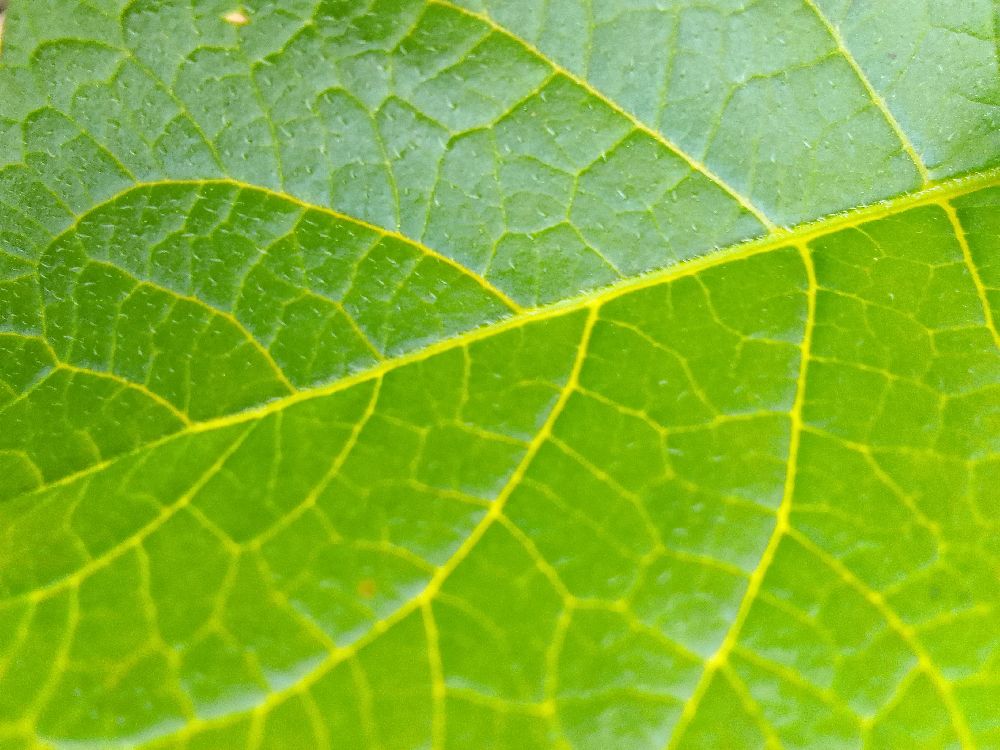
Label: Healthy